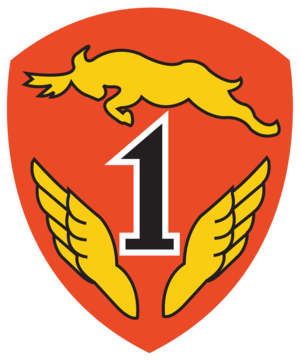
La Tentara Nasional Indonesia Angkatan Udara est la force aérienne de la République d'Indonésie.